London Calling

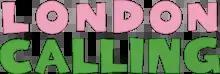
The logotype for the album was modeled after that for "Elvis Presley".

The album's front cover features a photograph of bassist Paul Simonon smashing his Fender Precision Bass (now on display at the Museum of London, formerly Cleveland Rock and Roll Hall of Fame) against the stage at the Palladium in New York City on 20 September 1979. Simonon explained in a 2011 interview with Fender that he smashed the bass out of frustration when he learned that the bouncers at the concert would not allow the audience members to stand up out of their seats; "I wasn't taking it out on the bass guitar, cos there ain't anything wrong with it", Simonon said. Pennie Smith, who photographed the band for the album, originally did not want the photograph to be used. She thought that it was too out of focus, due to her backing away from Simonon as he approached the edge of the stage, but Strummer and graphic designer Ray Lowry thought it would make a good album cover. In 2002, Smith's photograph was named the best rock and roll photograph of all time by "Q" magazine, commenting that "it captures the ultimate rock'n'roll moment – total loss of control".